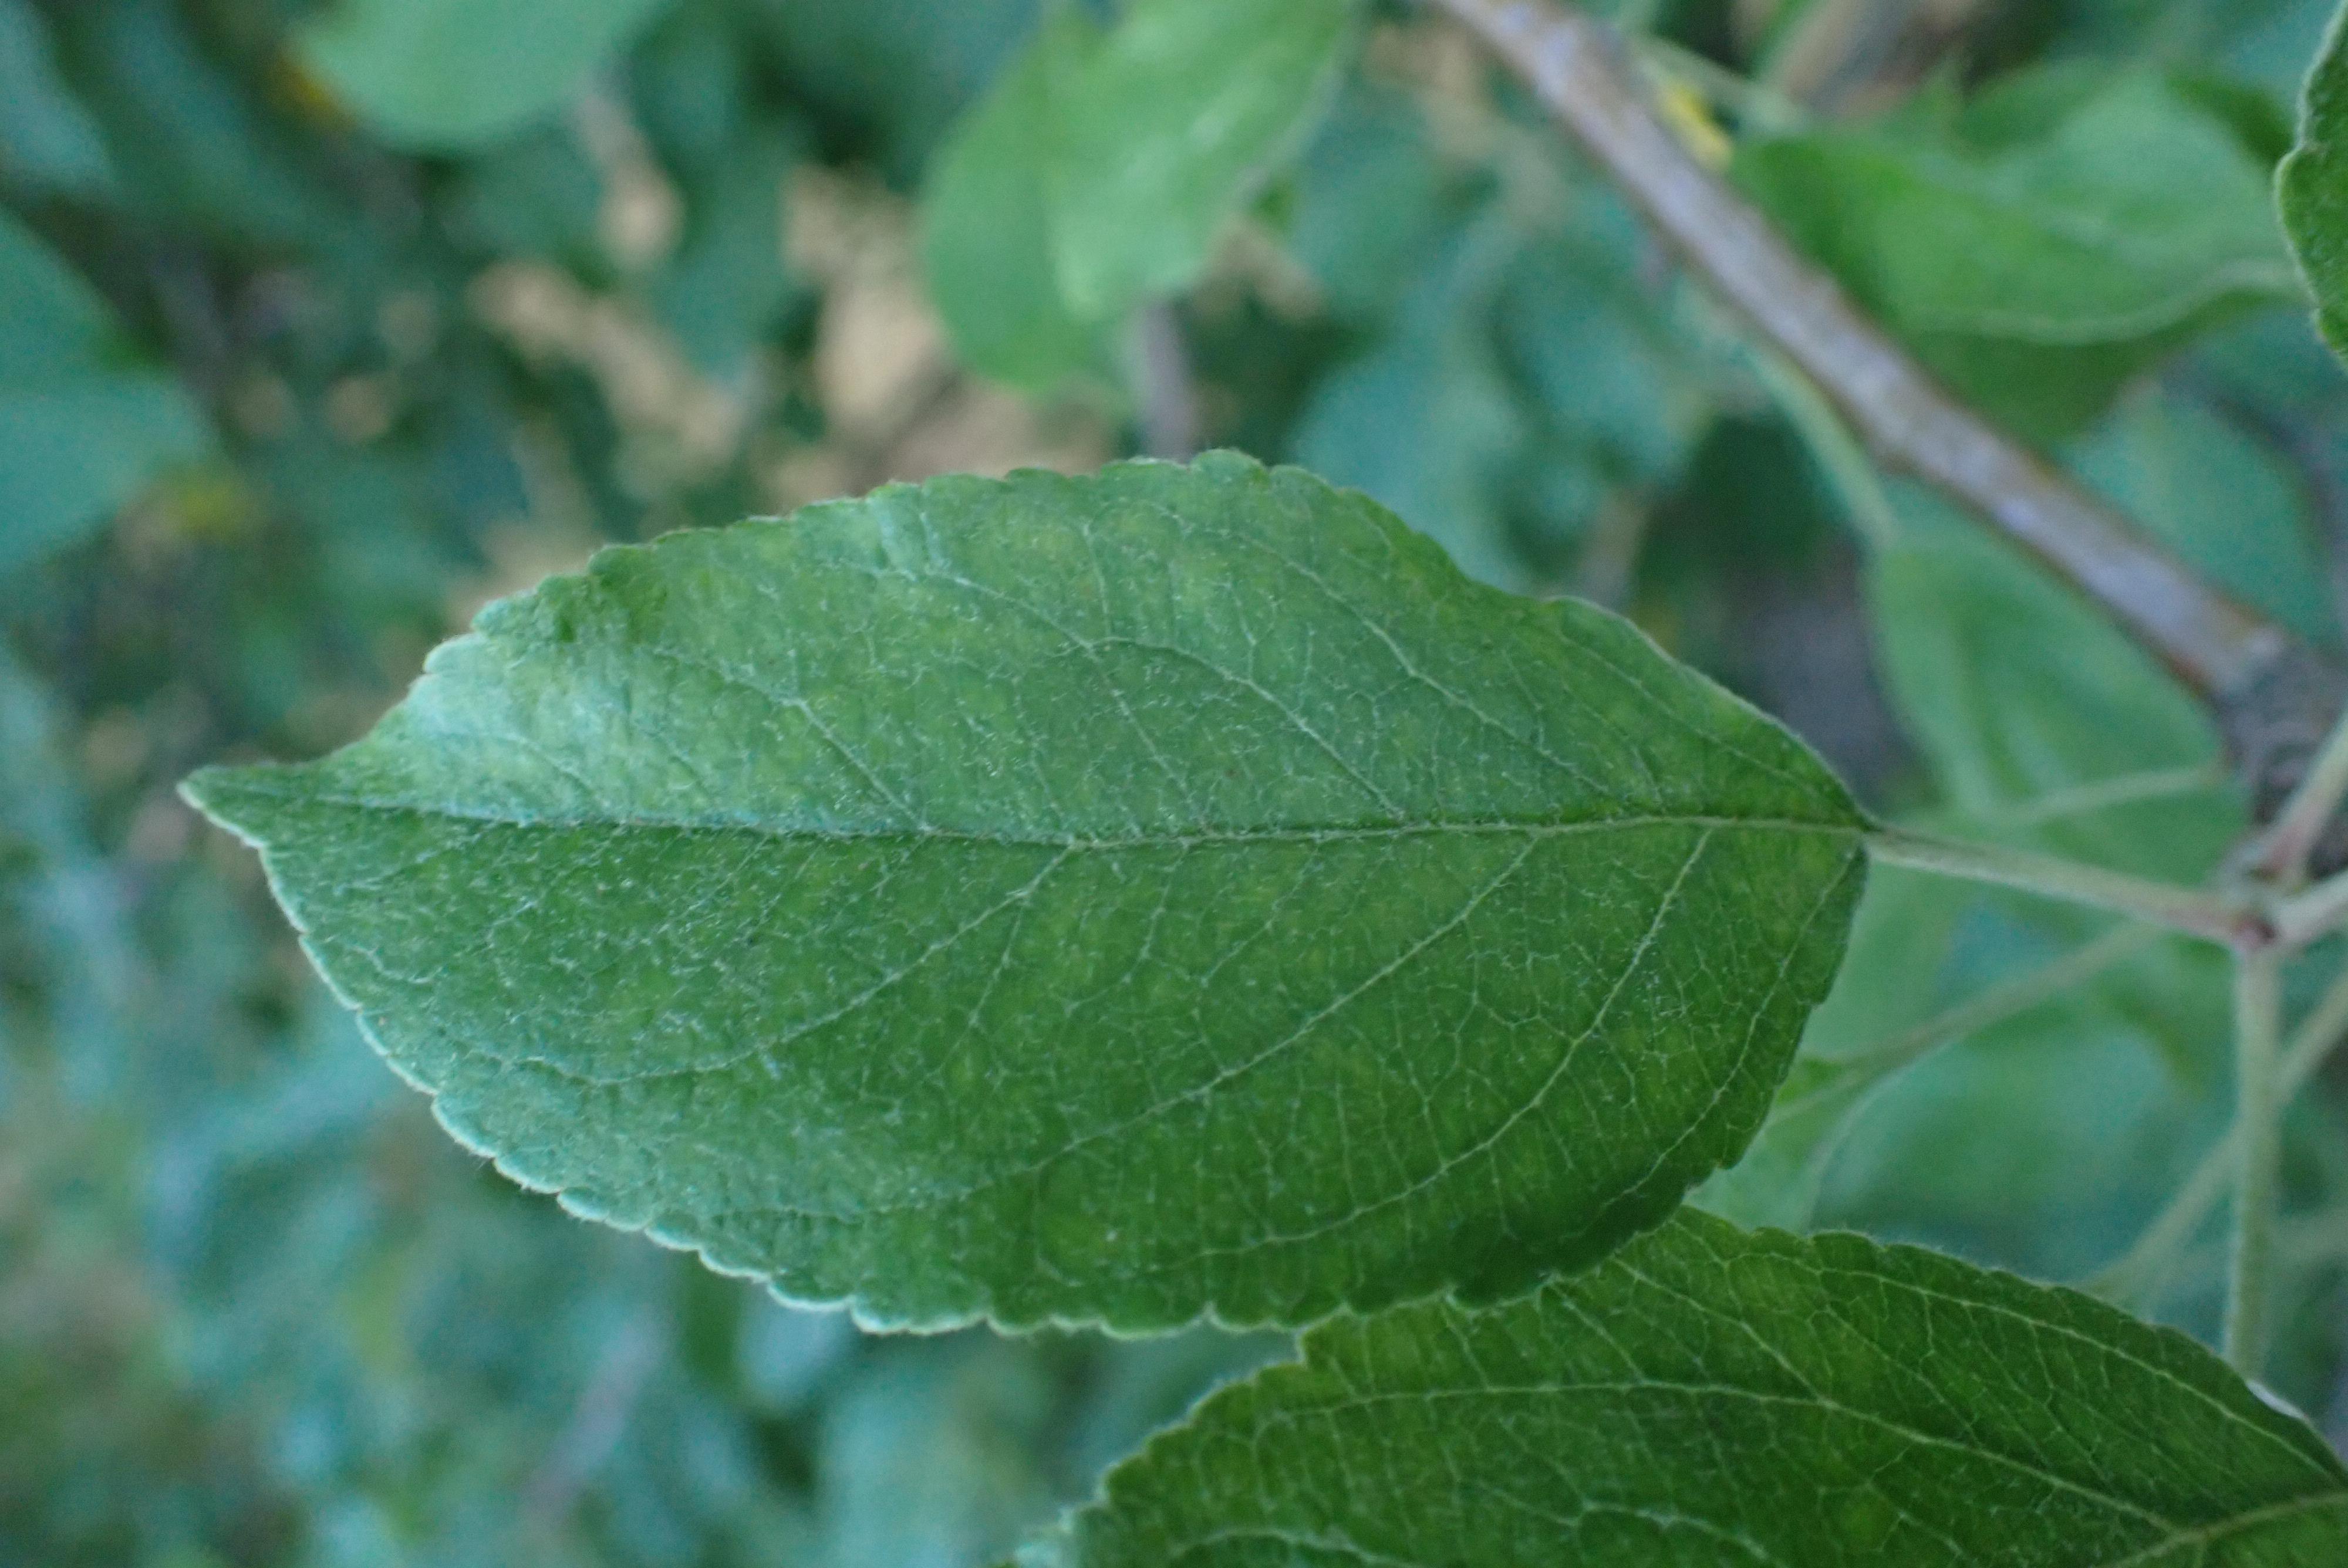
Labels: healthy